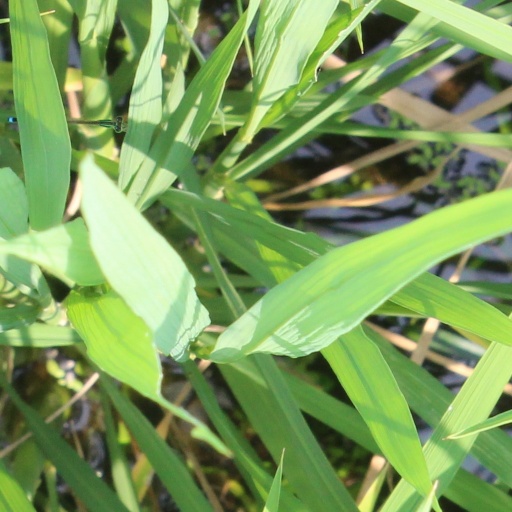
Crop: rice